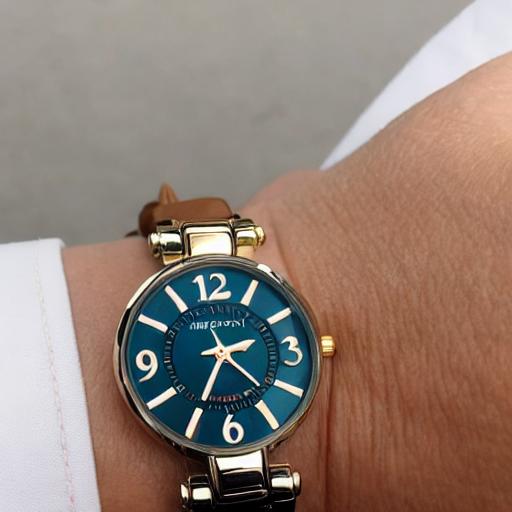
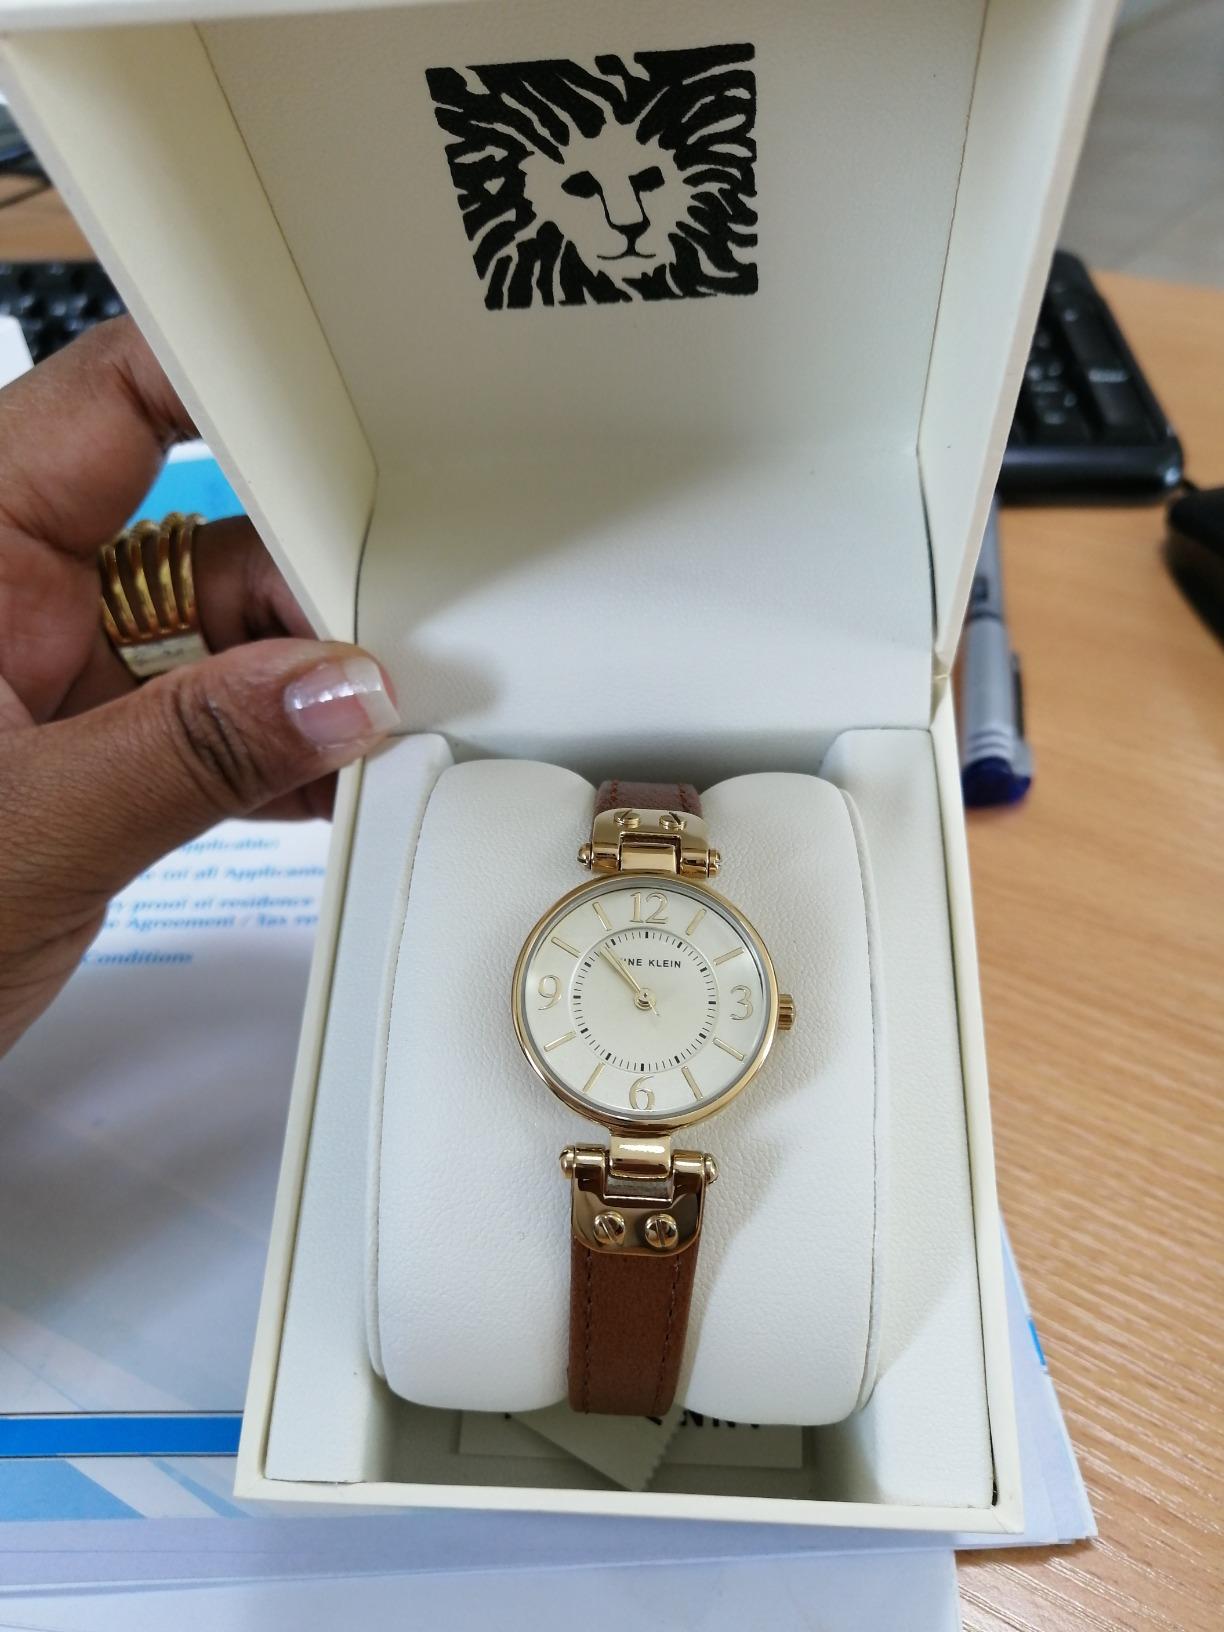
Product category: accessories_watch
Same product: no